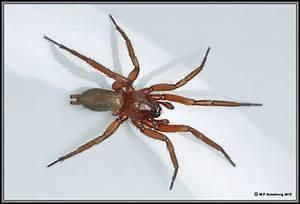
spider